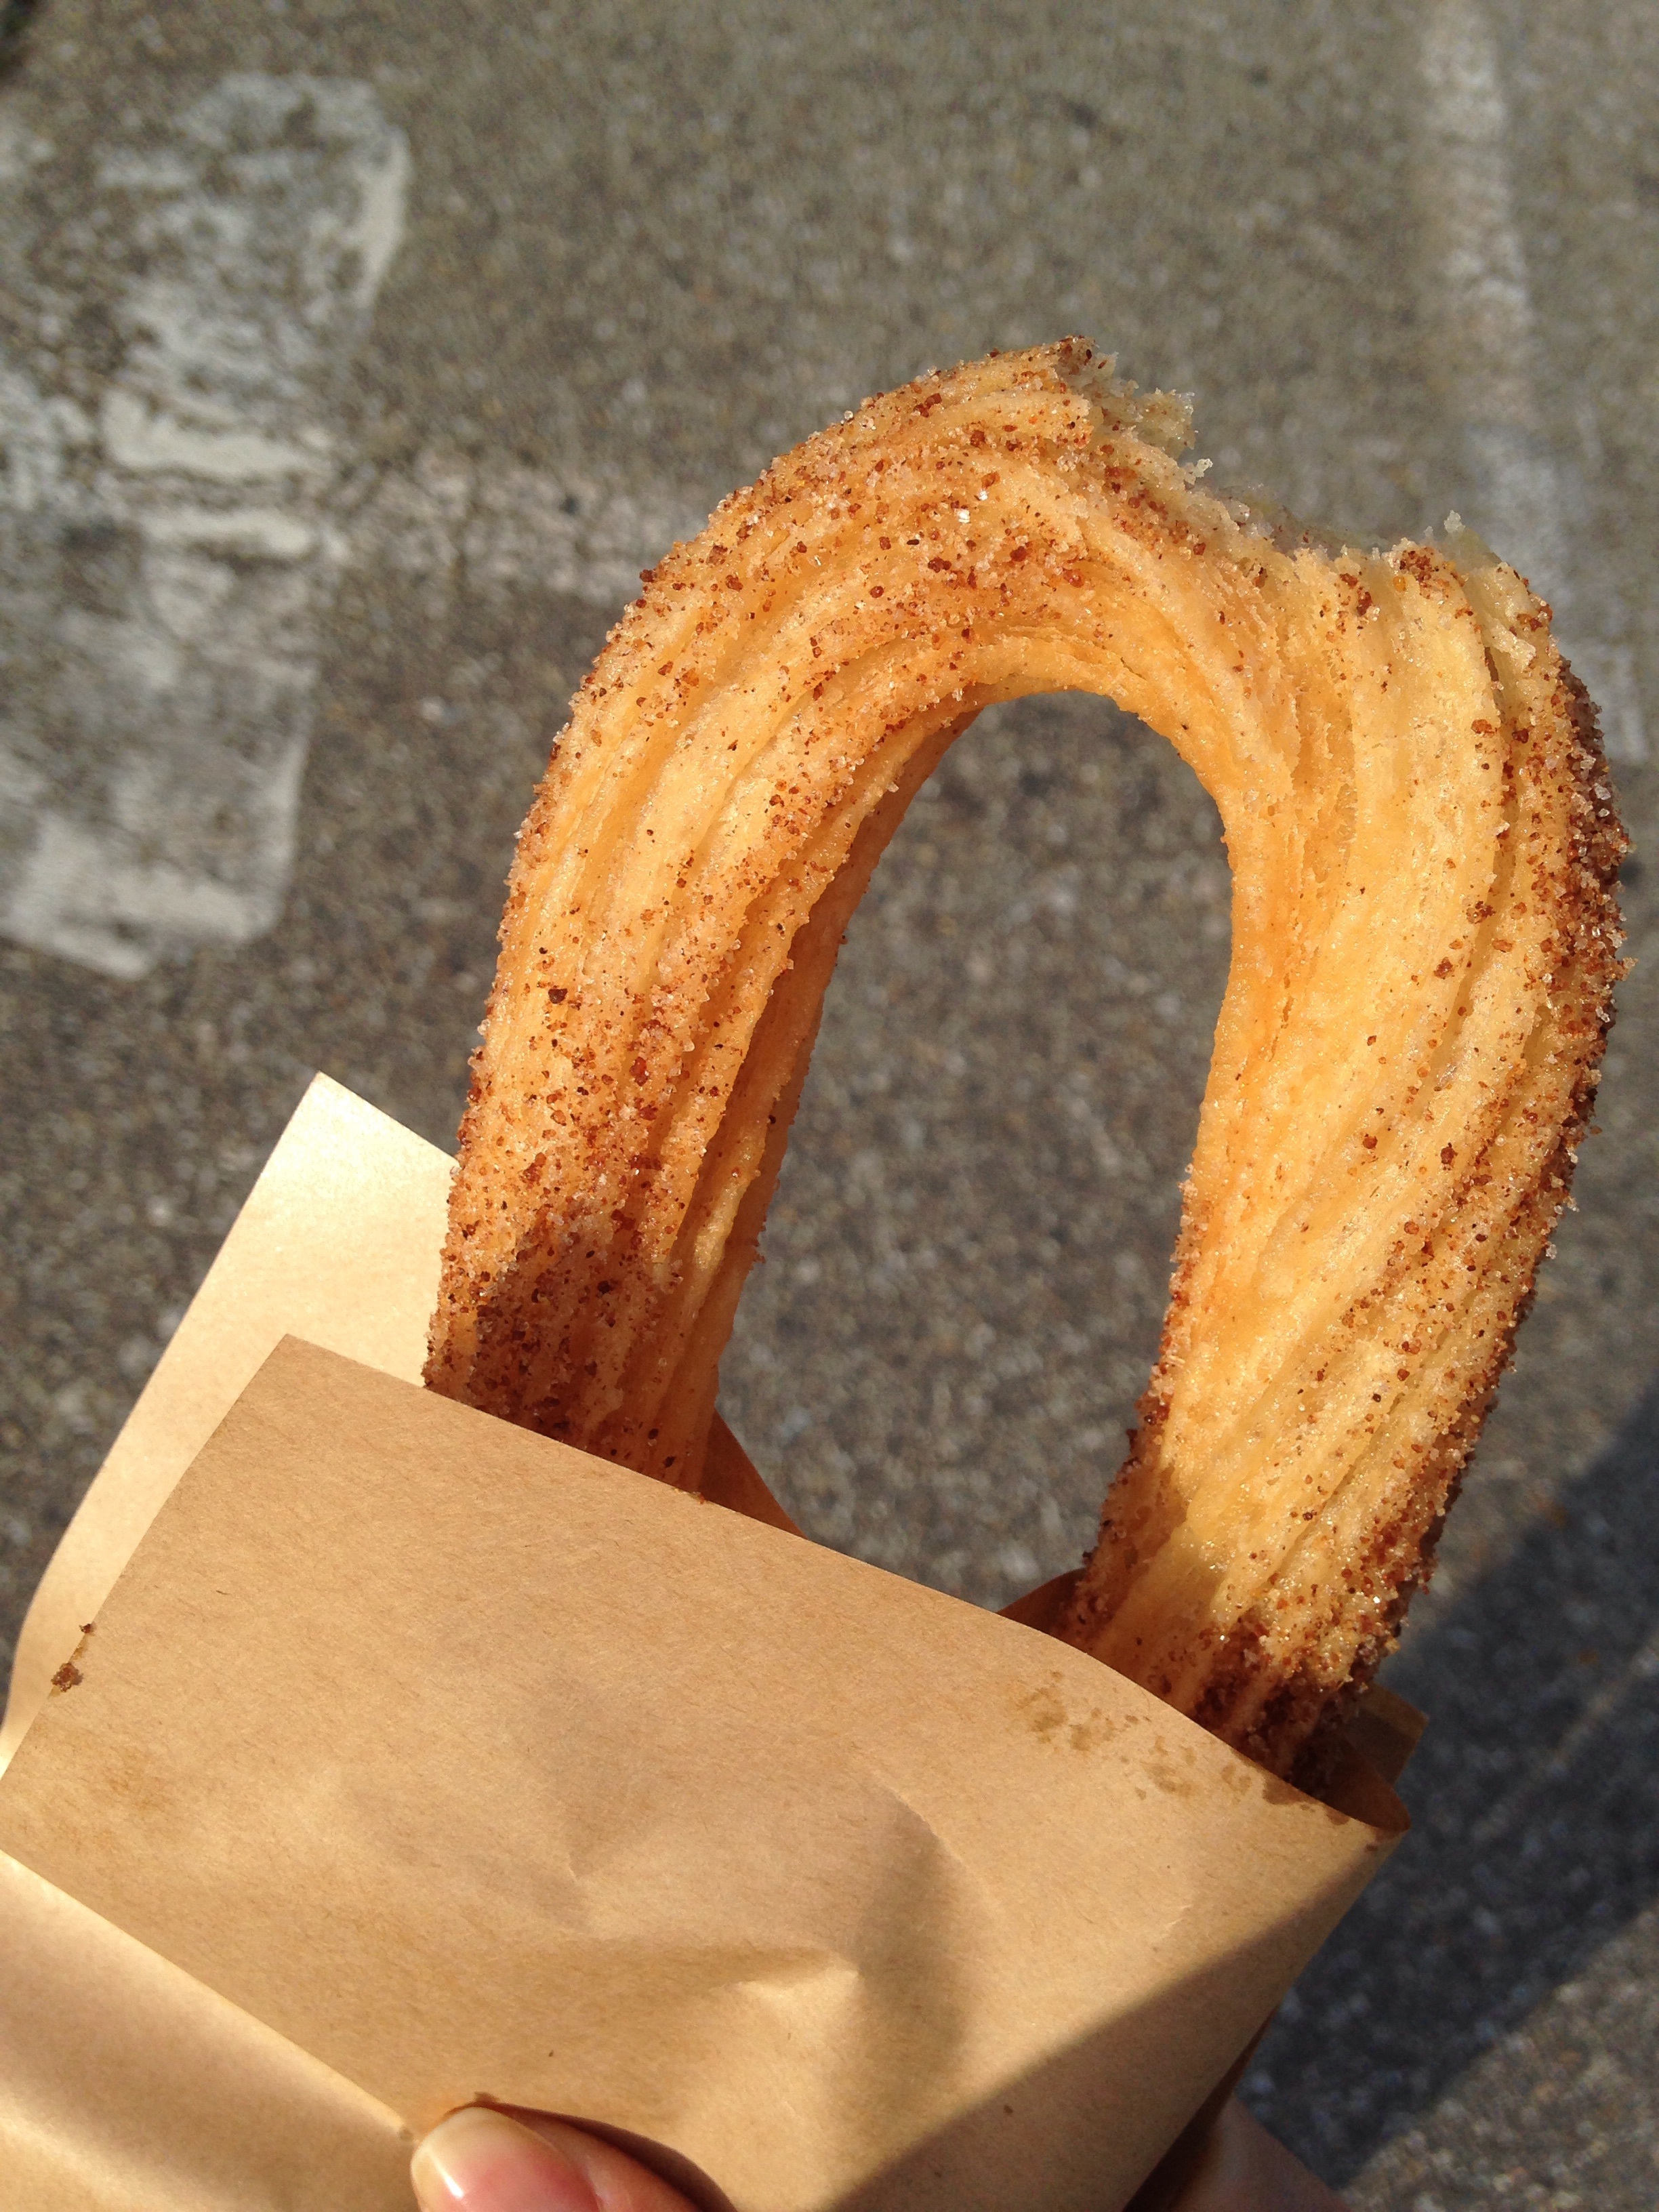
hand, wood, number, food, snack, dessert, handmade, chyureoseu